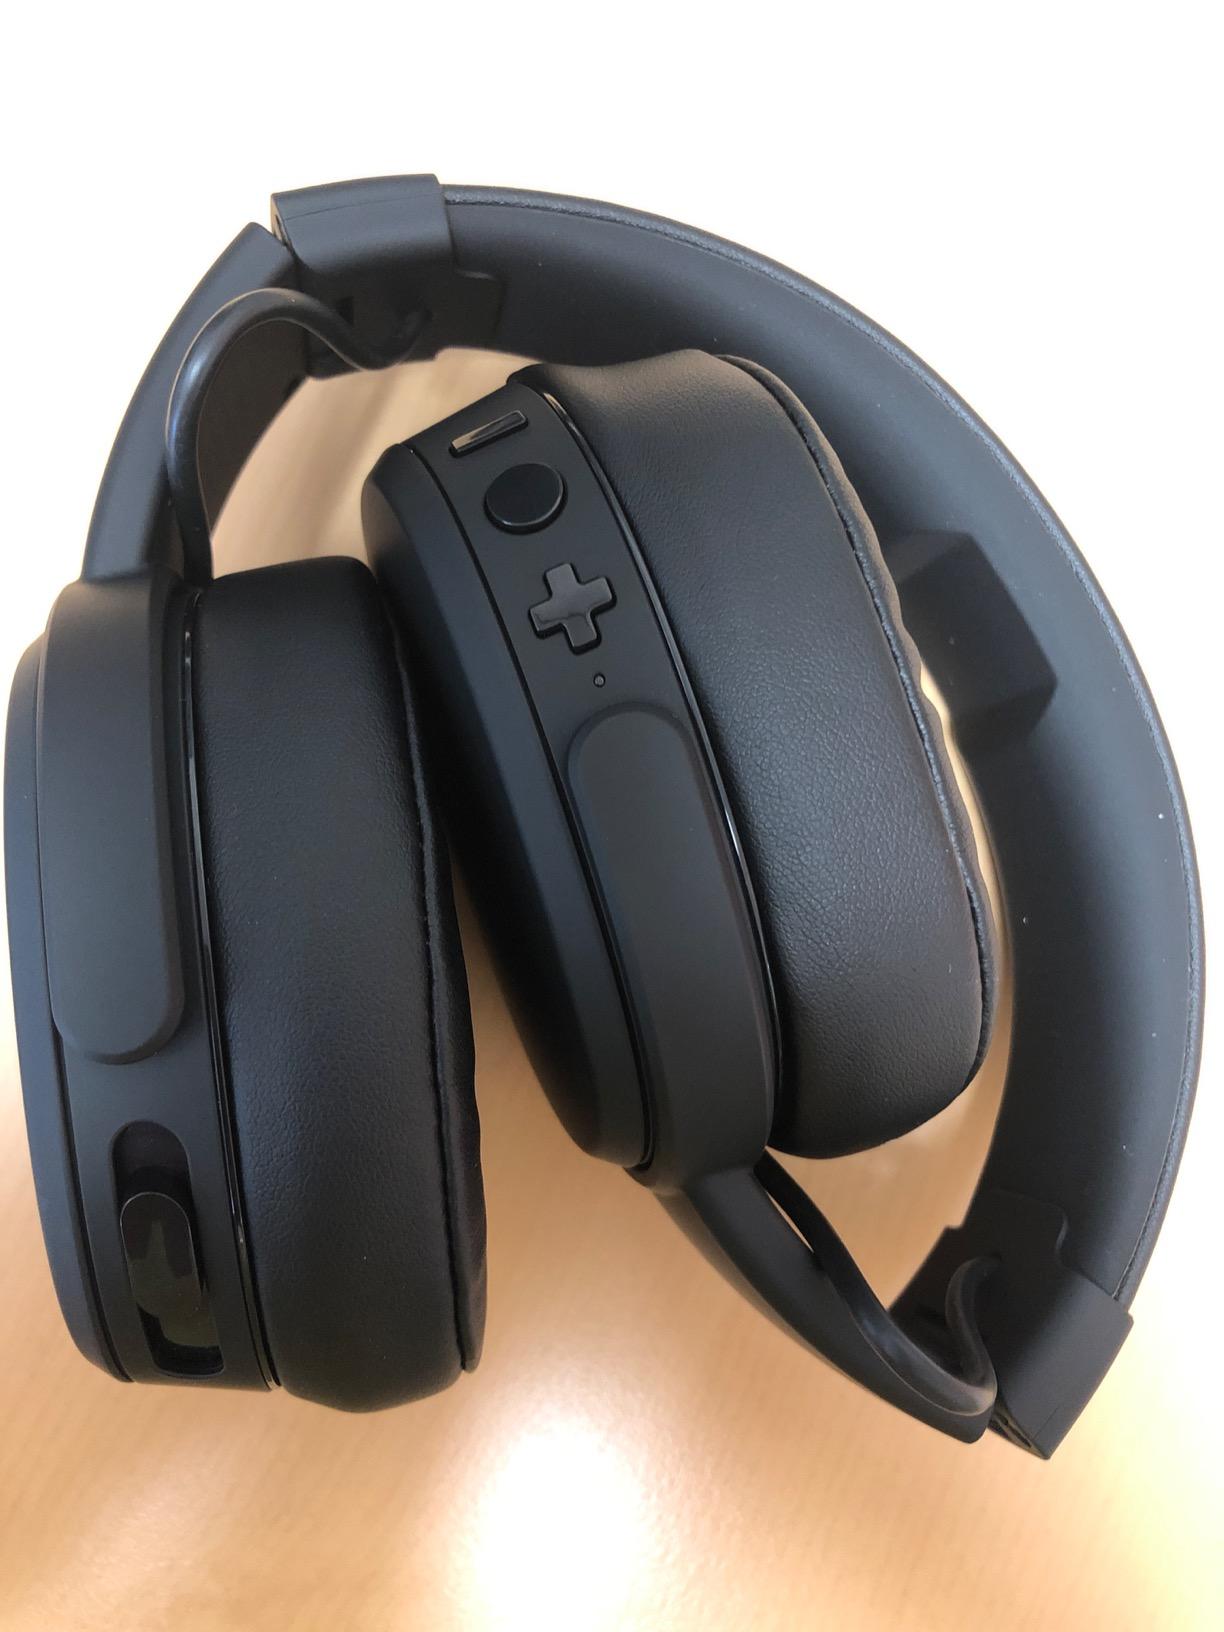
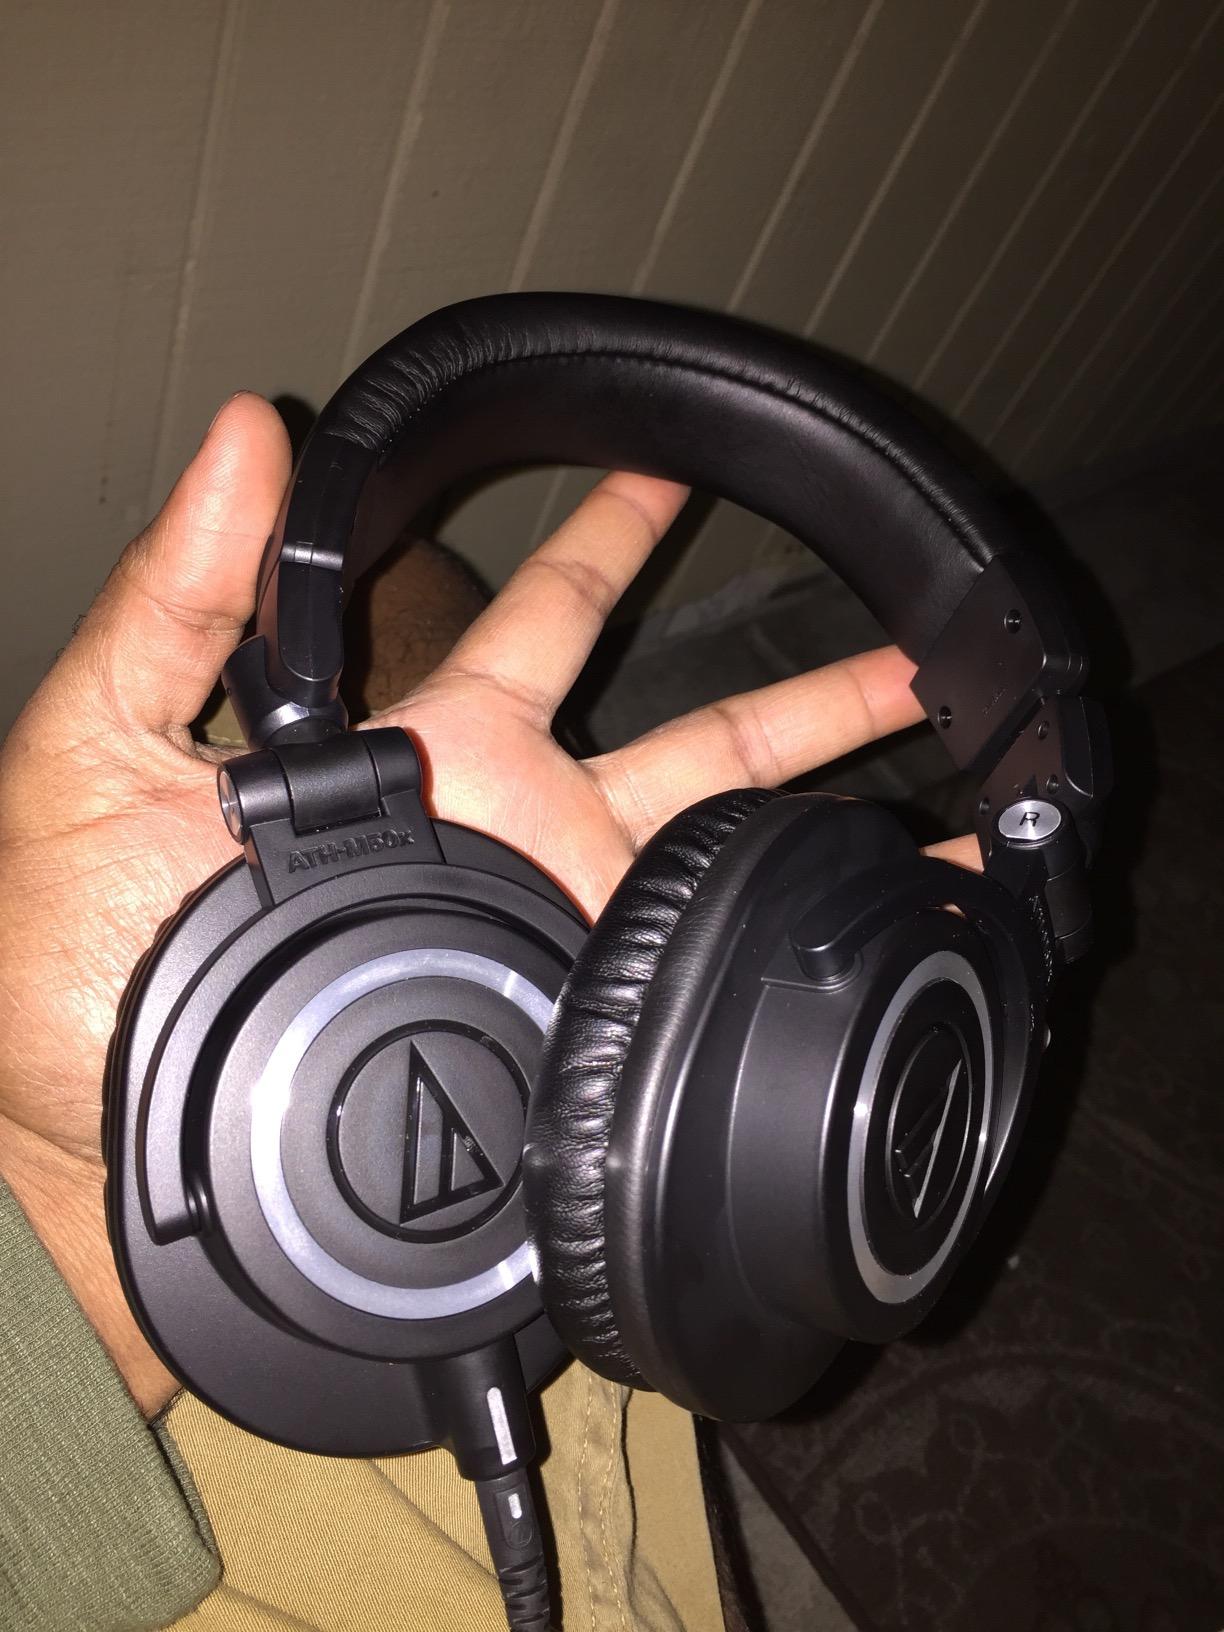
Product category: headphones
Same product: no